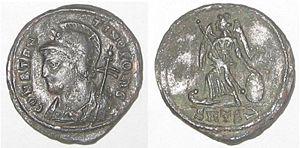
Vers 330 :